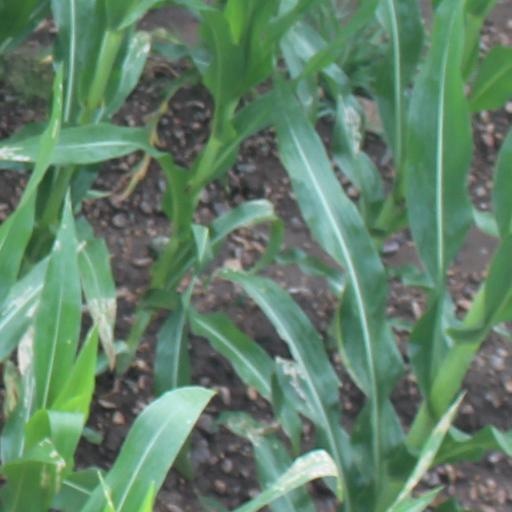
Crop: maize; corn